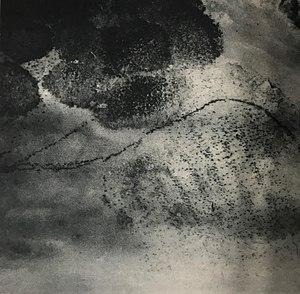
Photographie aérienne du site de Cortaillod-Est réalisée en 1927 sous la direction de Paul Vouga. Tiré de KAESER M.-A. &amp
Le village de Cortaillod-Est est un site archéologique du Bronze final, situé au large du lieu-dit Petit-Cortaillod, dans le lac de Neuchâtel. Dans les années 1980, il a été le premier site de cette période à avoir été entièrement fouillé dans l’eau, enrichissant considérablement la connaissance des habitats palafittiques de l’âge du bronze, et participant de façon significative aux progrès de l’archéologie subaquatique. Le village est constitué d’une vingtaine de maisons organisées en huit rangées parallèles au rivage. Ces habitations sont ceinturées au nord par une digue-palissade, et s’ouvrent à différentes aires ouvertes aménagées sur le pourtour du site. La construction de Cortaillod-Est a débuté en l’an 1009 av. J.-C. et son occupation a duré environ un demi-siècle. Dès 985 av. J.-C., on constate un déplacement de la zone construite en direction de l’arrière-pays, qui correspond au site de Cortaillod-Plage. À partir de 870 av. J.-C. enfin, un troisième village est fondé à l’ouest de Cortaillod-Est qu’on a appelé Cortaillod-Les Esserts.